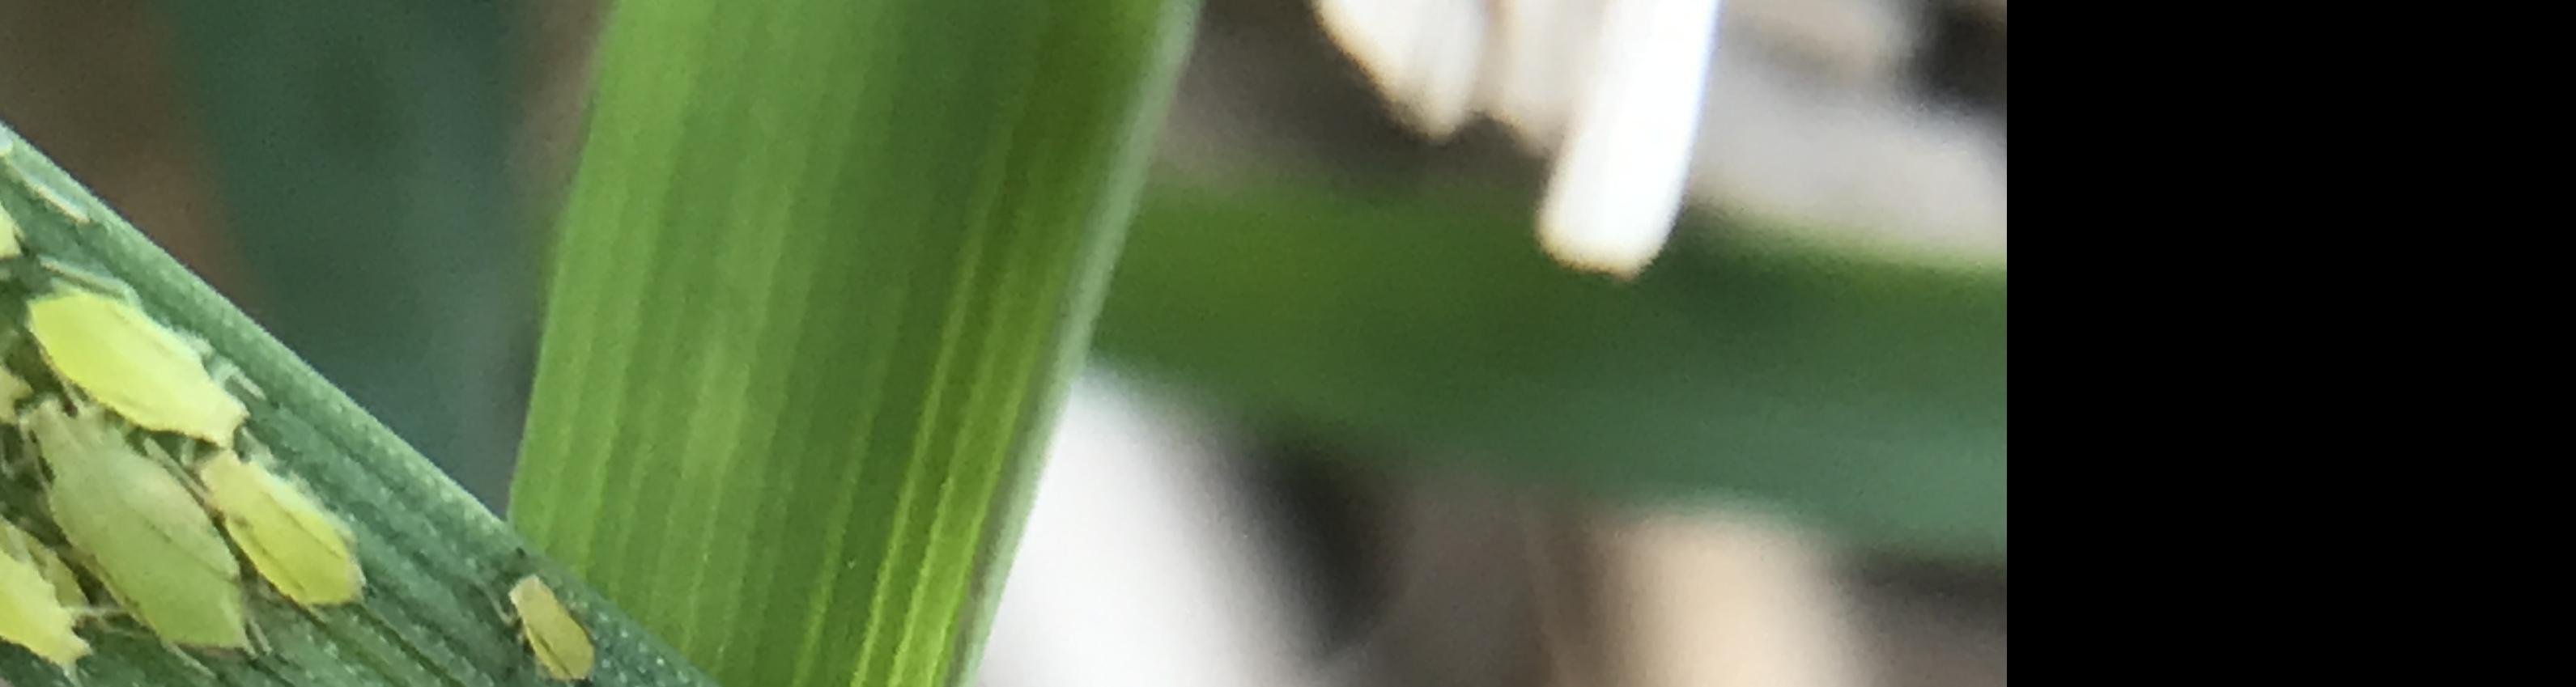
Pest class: cereal_grass_aphid